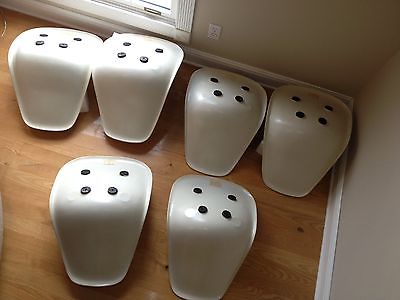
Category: chair